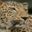
Label: leopard